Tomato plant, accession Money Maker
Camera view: tilt-top (135 deg); turntable rotation: 30 degrees
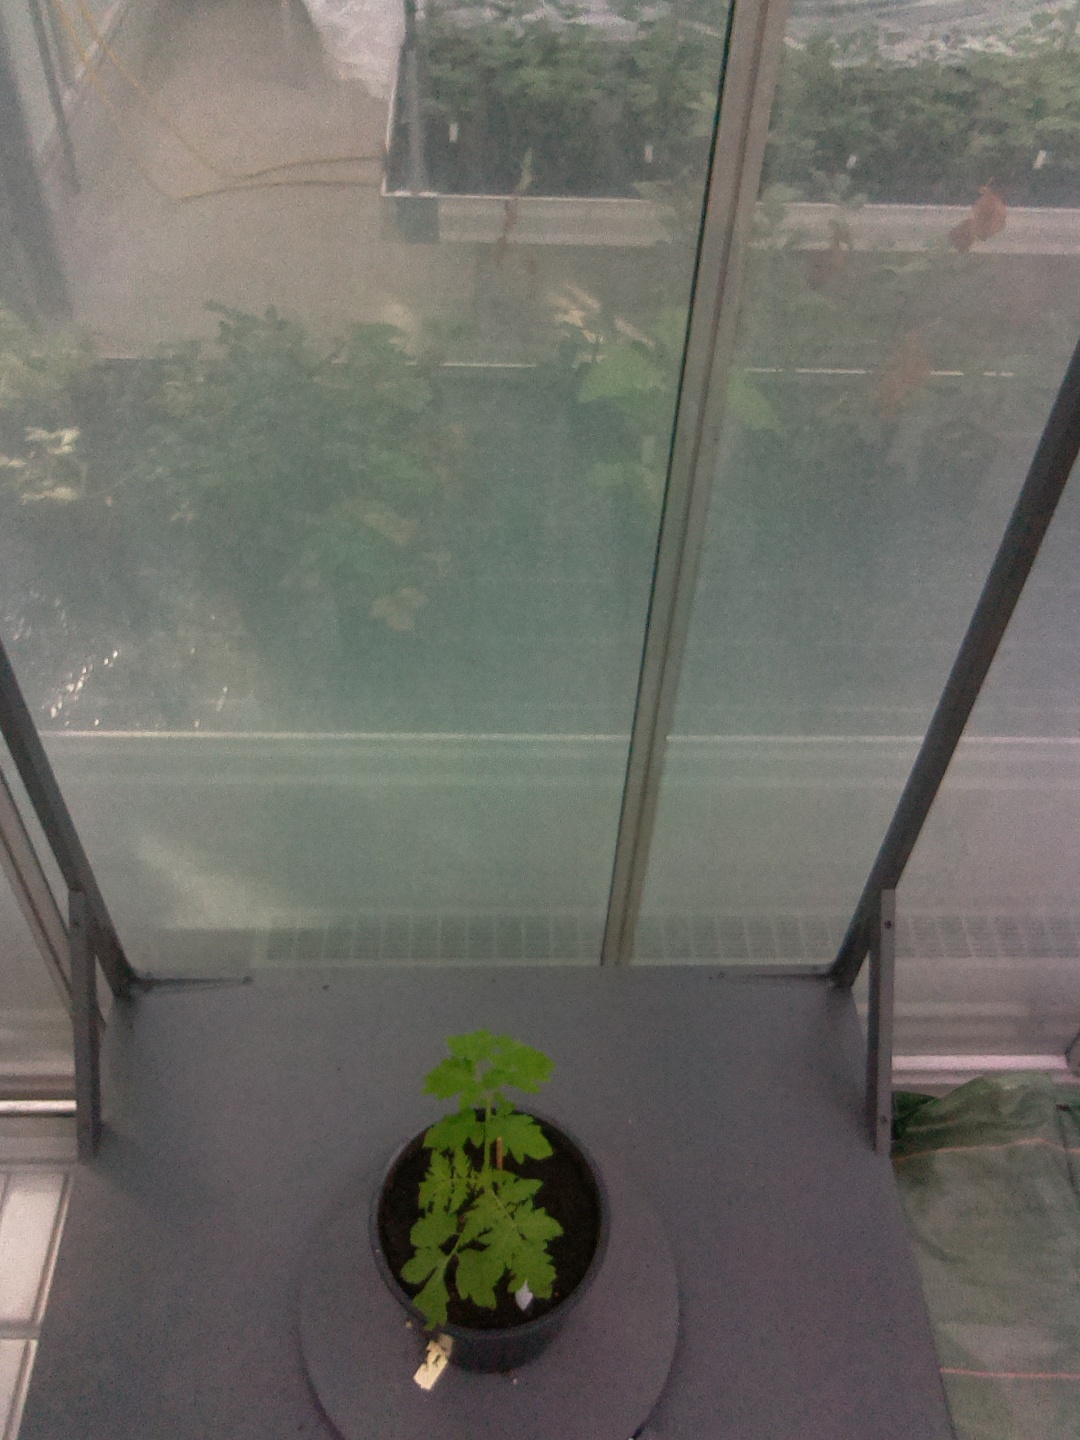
BBCH growth stage 13: 6 of true leaves visible